135th Airlift Group

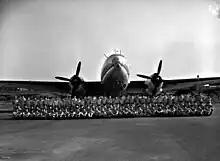
Members of 135th Air Supply Group with their C-46 Commando, 1955.

The 135th Air Resupply Squadron was established in September 1955 as a new Maryland Air National Guard unit with no previous United States Air Force history or lineage by the National Guard Bureau. Activated on 10 September at Harbor Field, Baltimore, Maryland, the squadron was assigned to the 135th Air Resupply Group. Allocated to Military Air Transport Service (MATS), and equipped with C-46D Commando transports.